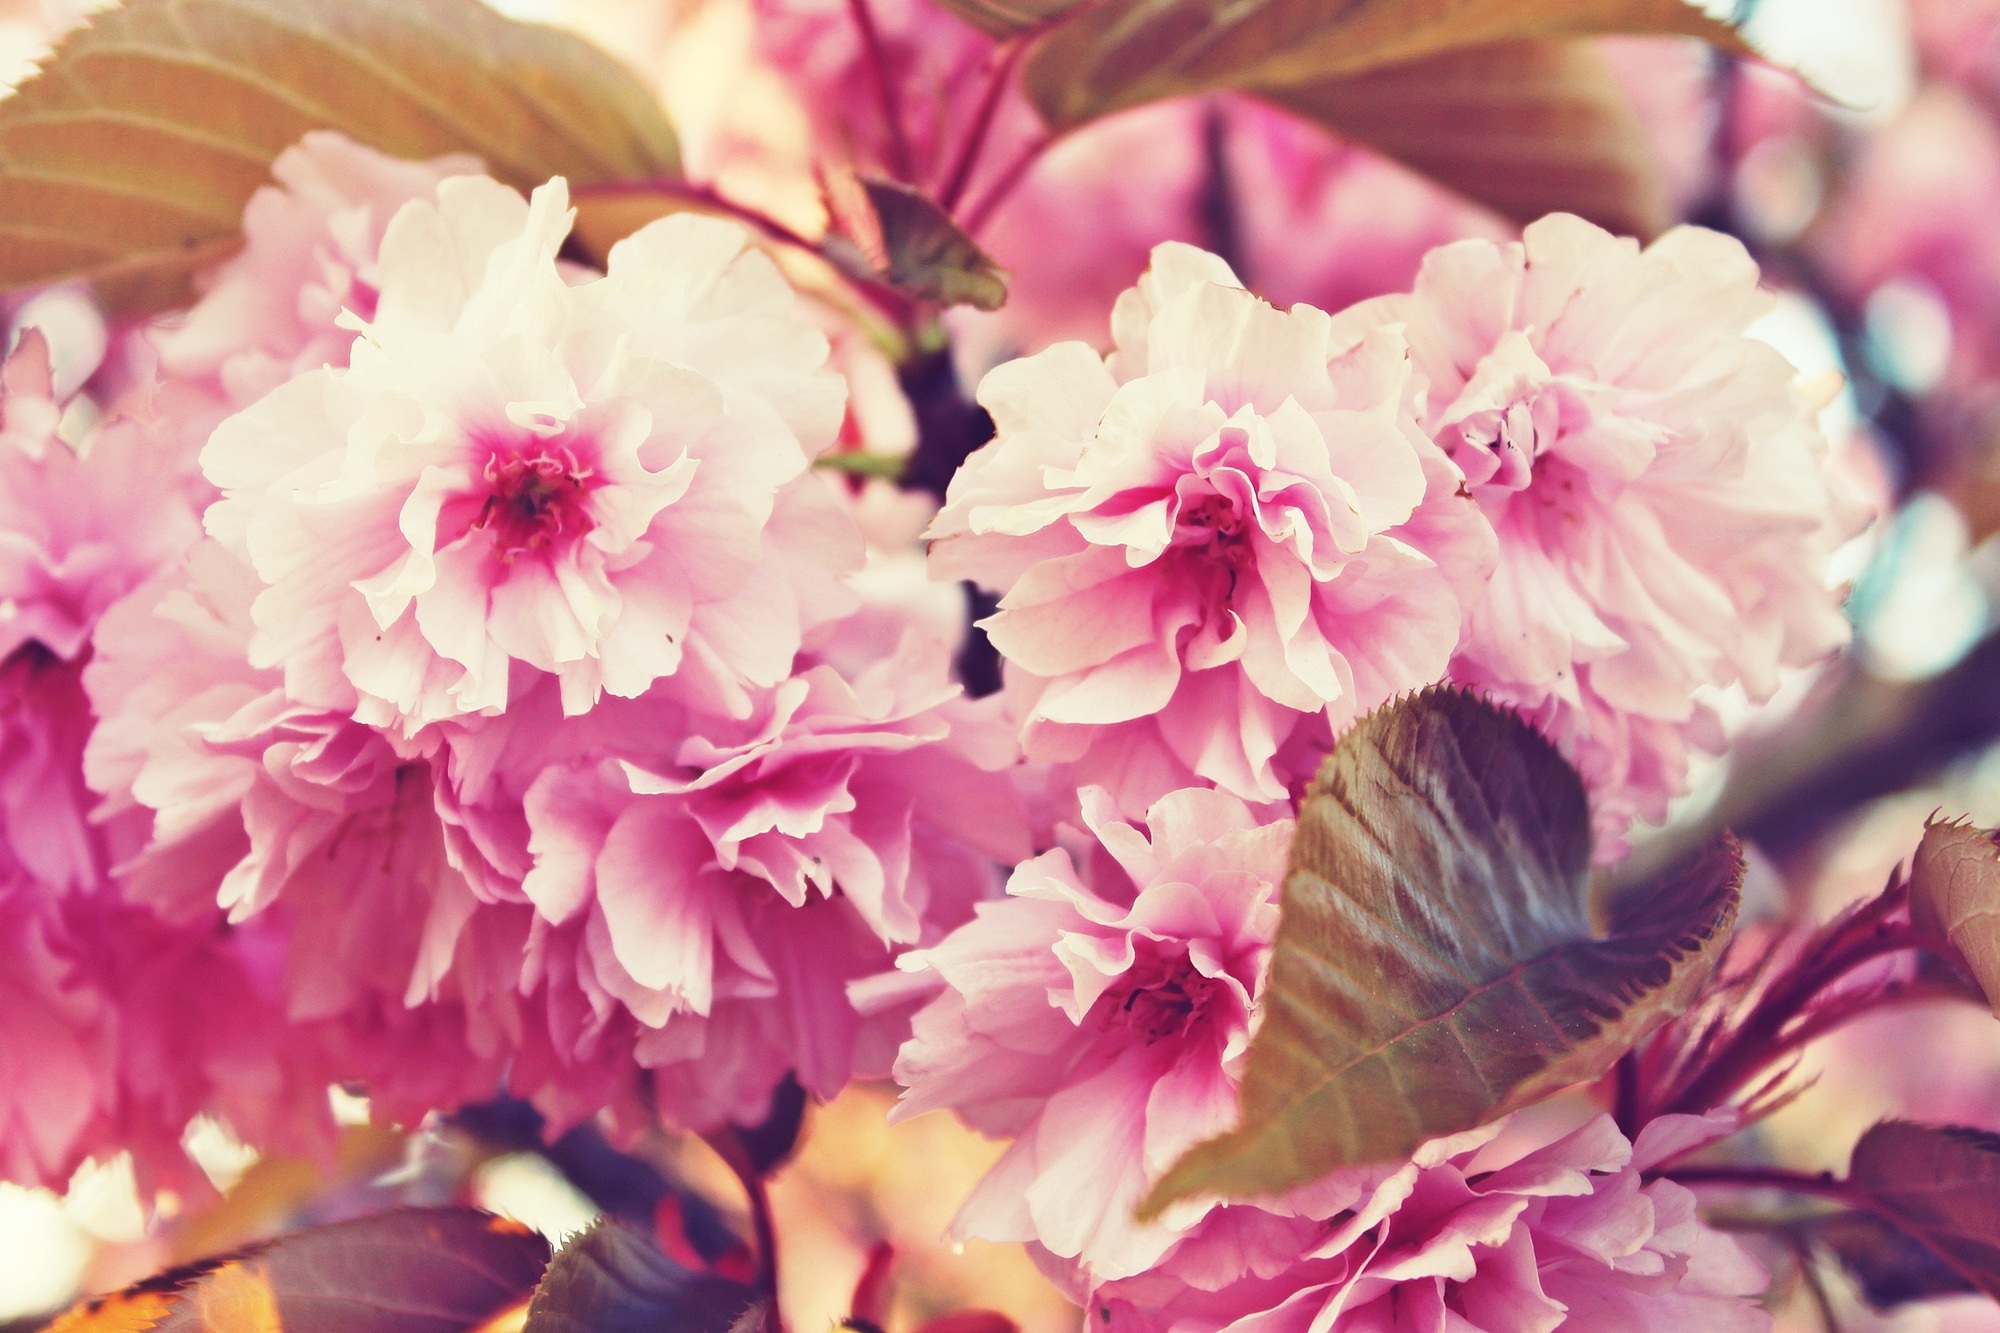
tree, nature, branch, blossom, plant, flower, petal, summer, bush, spring, green, red, serene, garden, pink, flora, cherry blossom, flowers, cheerful, leaves, background, shrub, macro photography, pink flowers, flowering plant, cherry blossoms, land plant